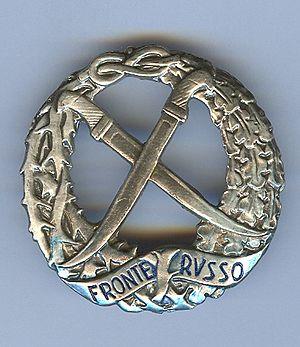
Le Corps expéditionnaire italien sur le front de l'Est, et la VIIIᵉ armée italienne en Russie, désigne les grandes unités de l'Armée royale italienne, déployées successivement sur le front de l'Est de juin 1941 à février 1943.